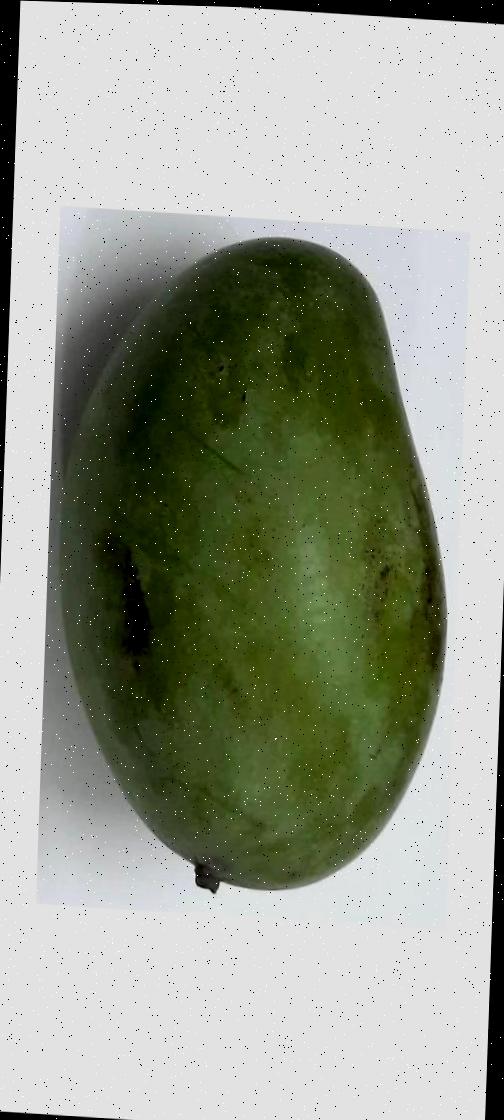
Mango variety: Amrapali